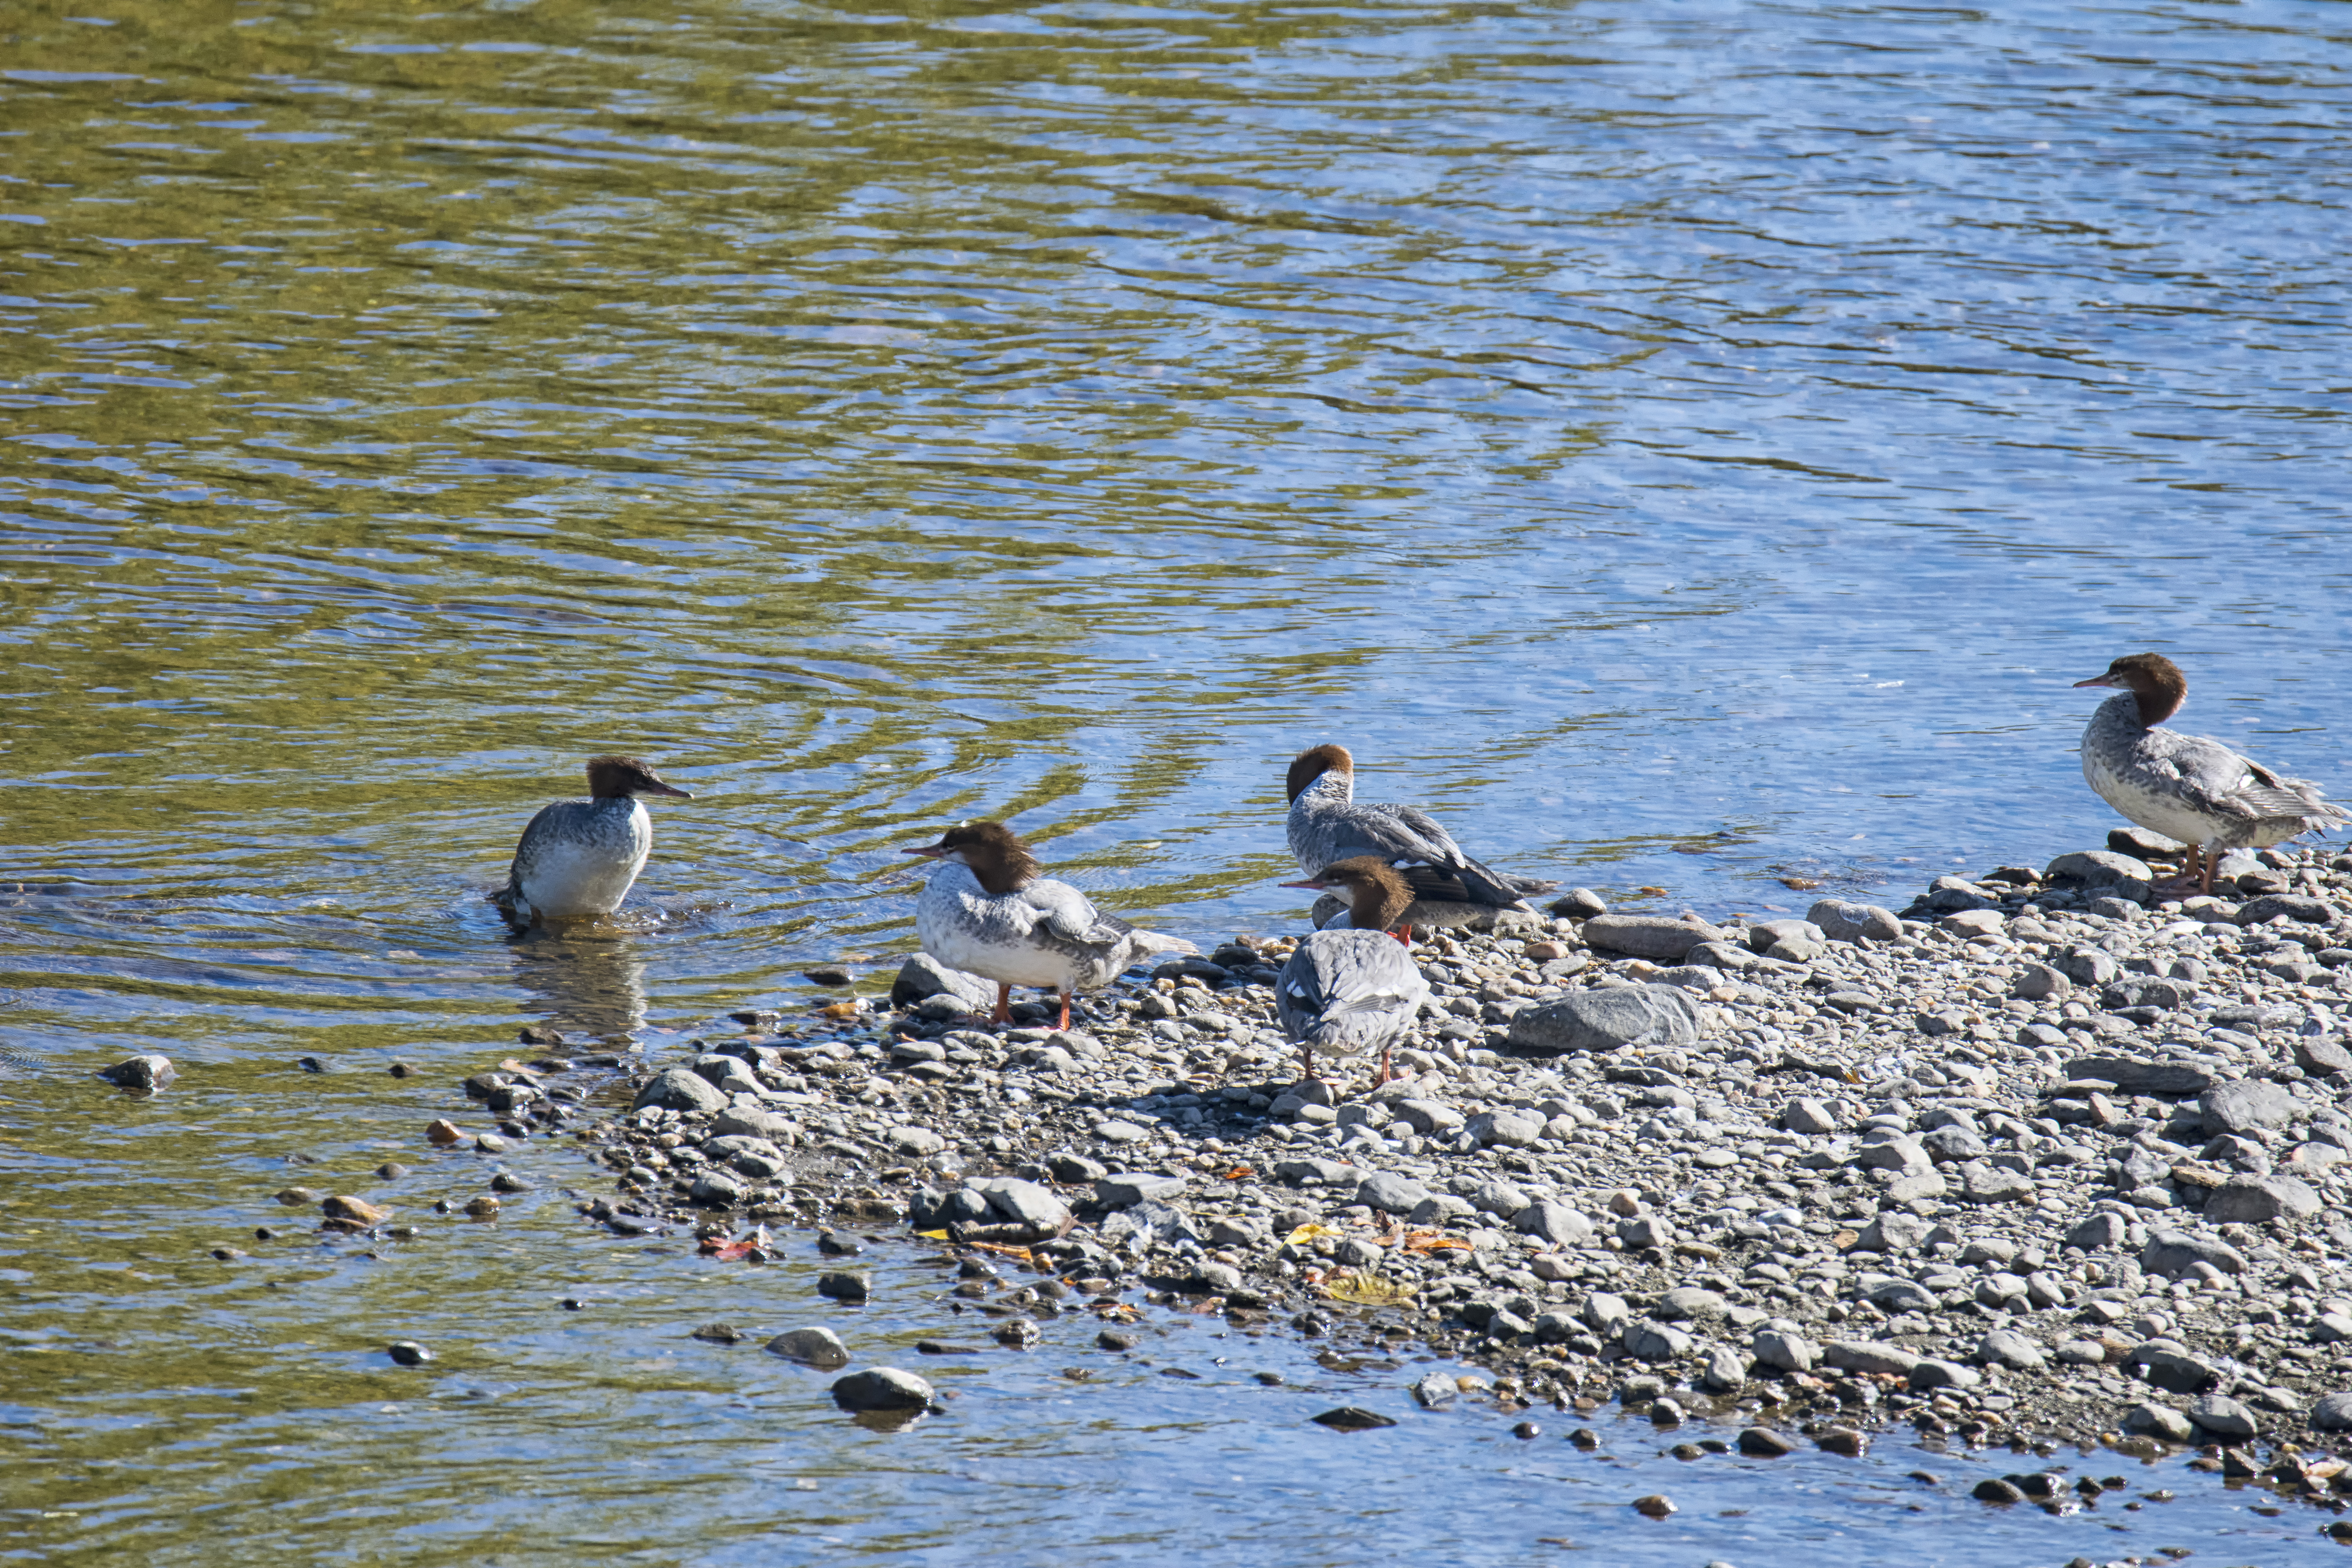
sea, water, bird, wildlife, fauna, grand, duck, canada, vertebrate, common, quebec, waterfowl, water bird, merganser, sherbrooke, oiseau, harle, ducks geese and swans